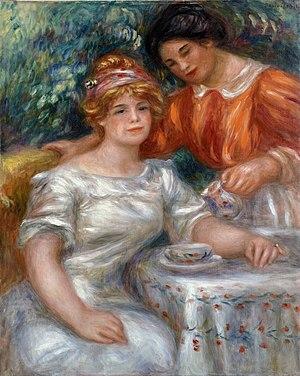
Amélie Diéterle est une comédienne française, née à Strasbourg le 20 février 1871 et morte à Cannes, le 20 janvier 1941. Elle est légitimée à Paris en 1892 par le capitaine Louis Laurent, chevalier de la Légion d'Honneur. Amélie Diéterle s'est mariée à Vallauris le 16 juin 1930 avec André Simon (1877-1965). Amélie Diéterle joue principalement au Théâtre des Variétés à Paris au cours de la Belle Époque.
Amélie Diéterle, nom de scène d'Amélie Laurent, est une actrice, cantatrice et collectionneuse d'art française, née à Strasbourg le 20 février 1871 et morte à Cannes le 20 janvier 1941.
Liste, non exhaustive, des tableaux d'Auguste Renoir qui a réalisé plus de 4 000 toiles :